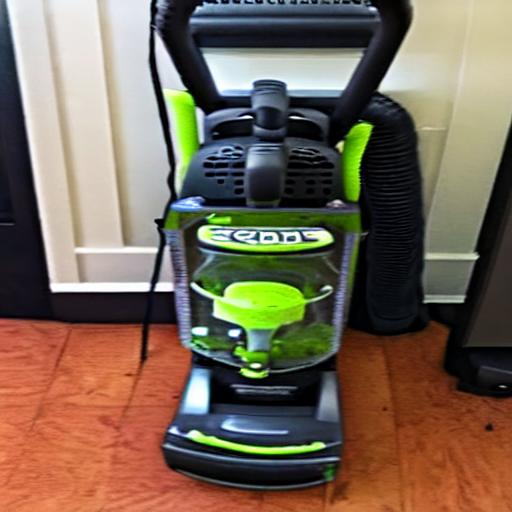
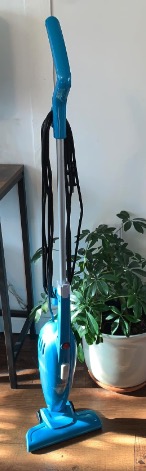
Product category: items_vacuum
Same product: no